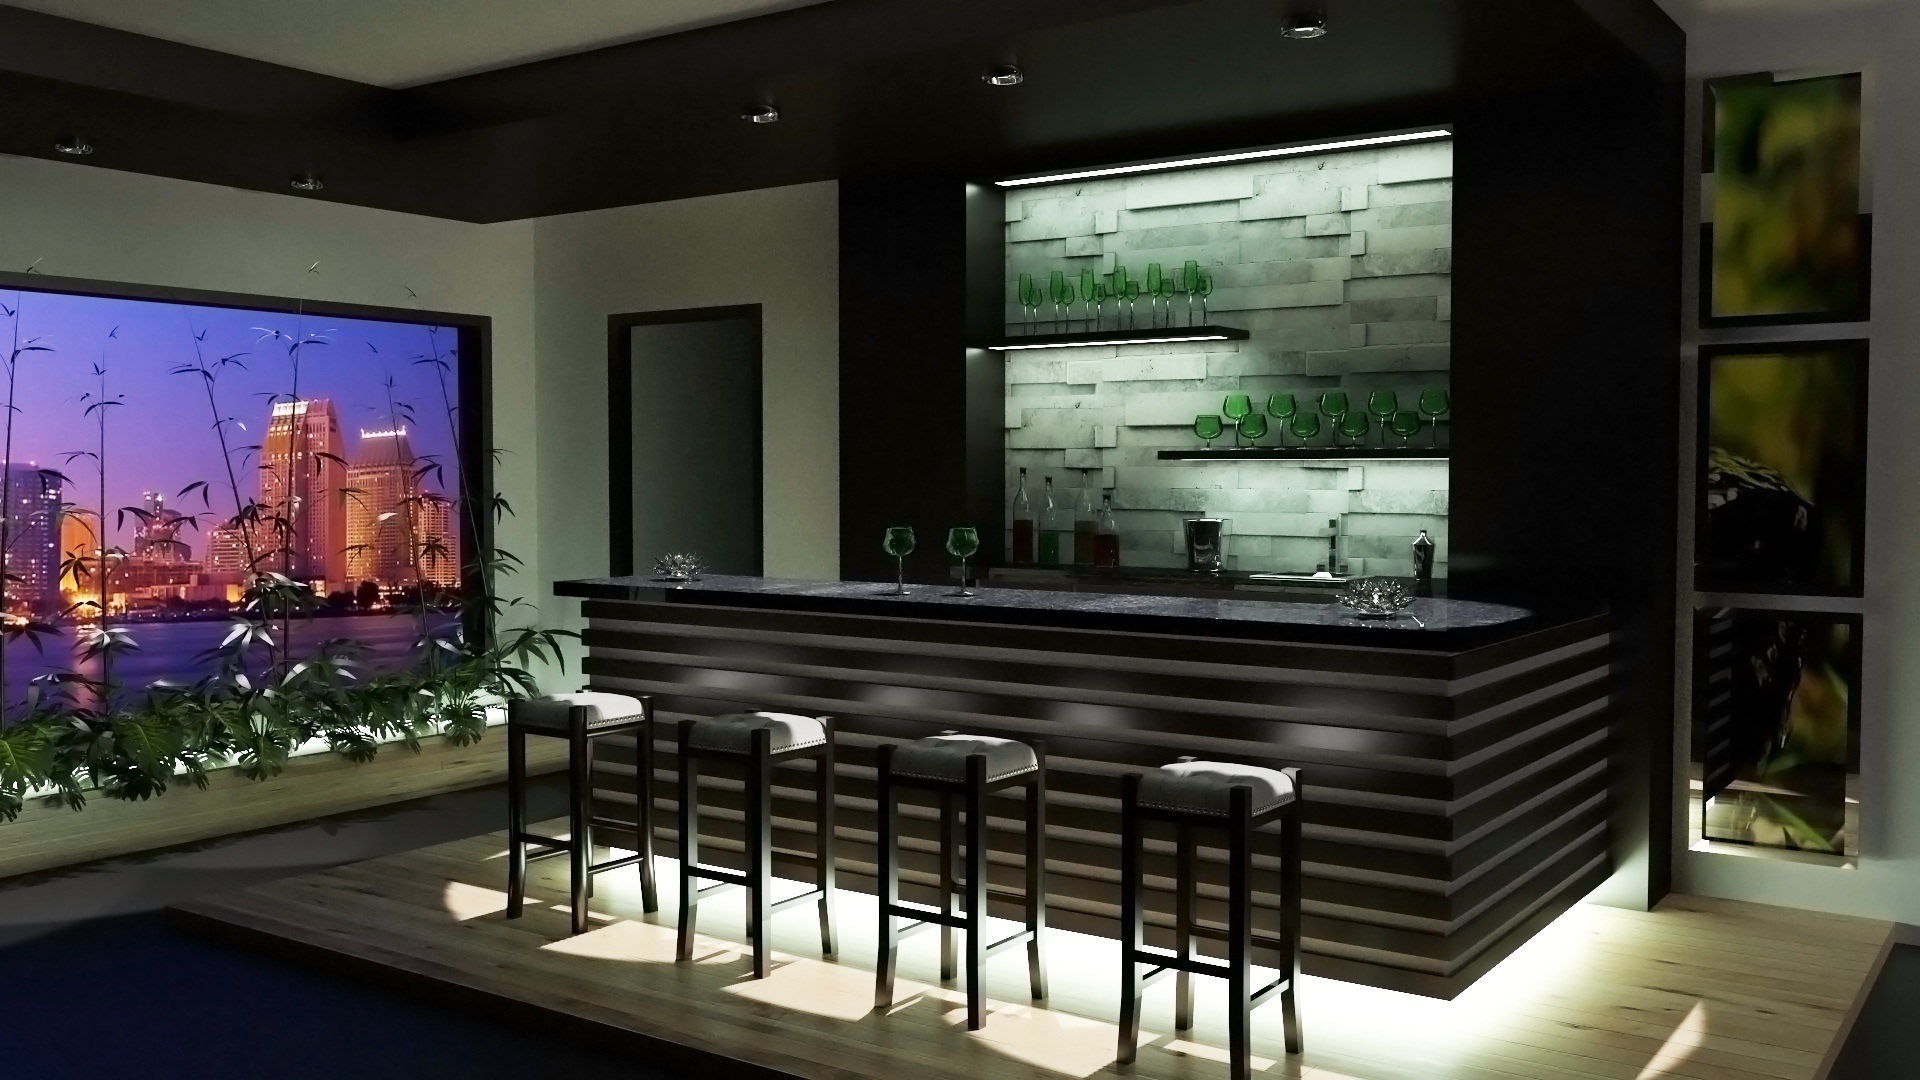
night, house, interior, window, view, home, bar, relax, indoor, living room, furniture, room, decor, apartment, modern, modern interior, interior design, luxury, design, 3d, lobby, contemporary, condominium, render, home interior, luxury interior, window covering, arch viz